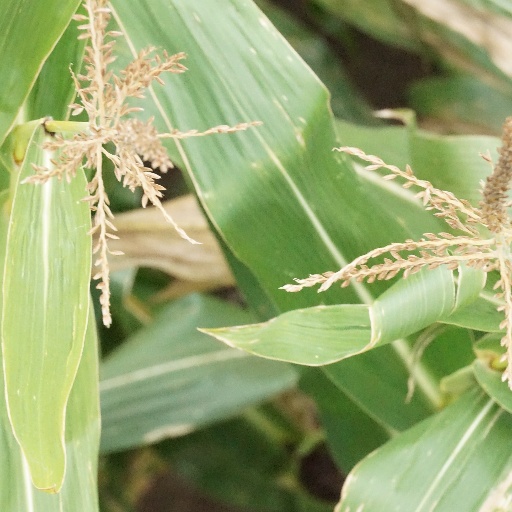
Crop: maize; corn